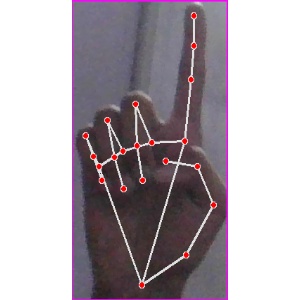
अक्षर: क